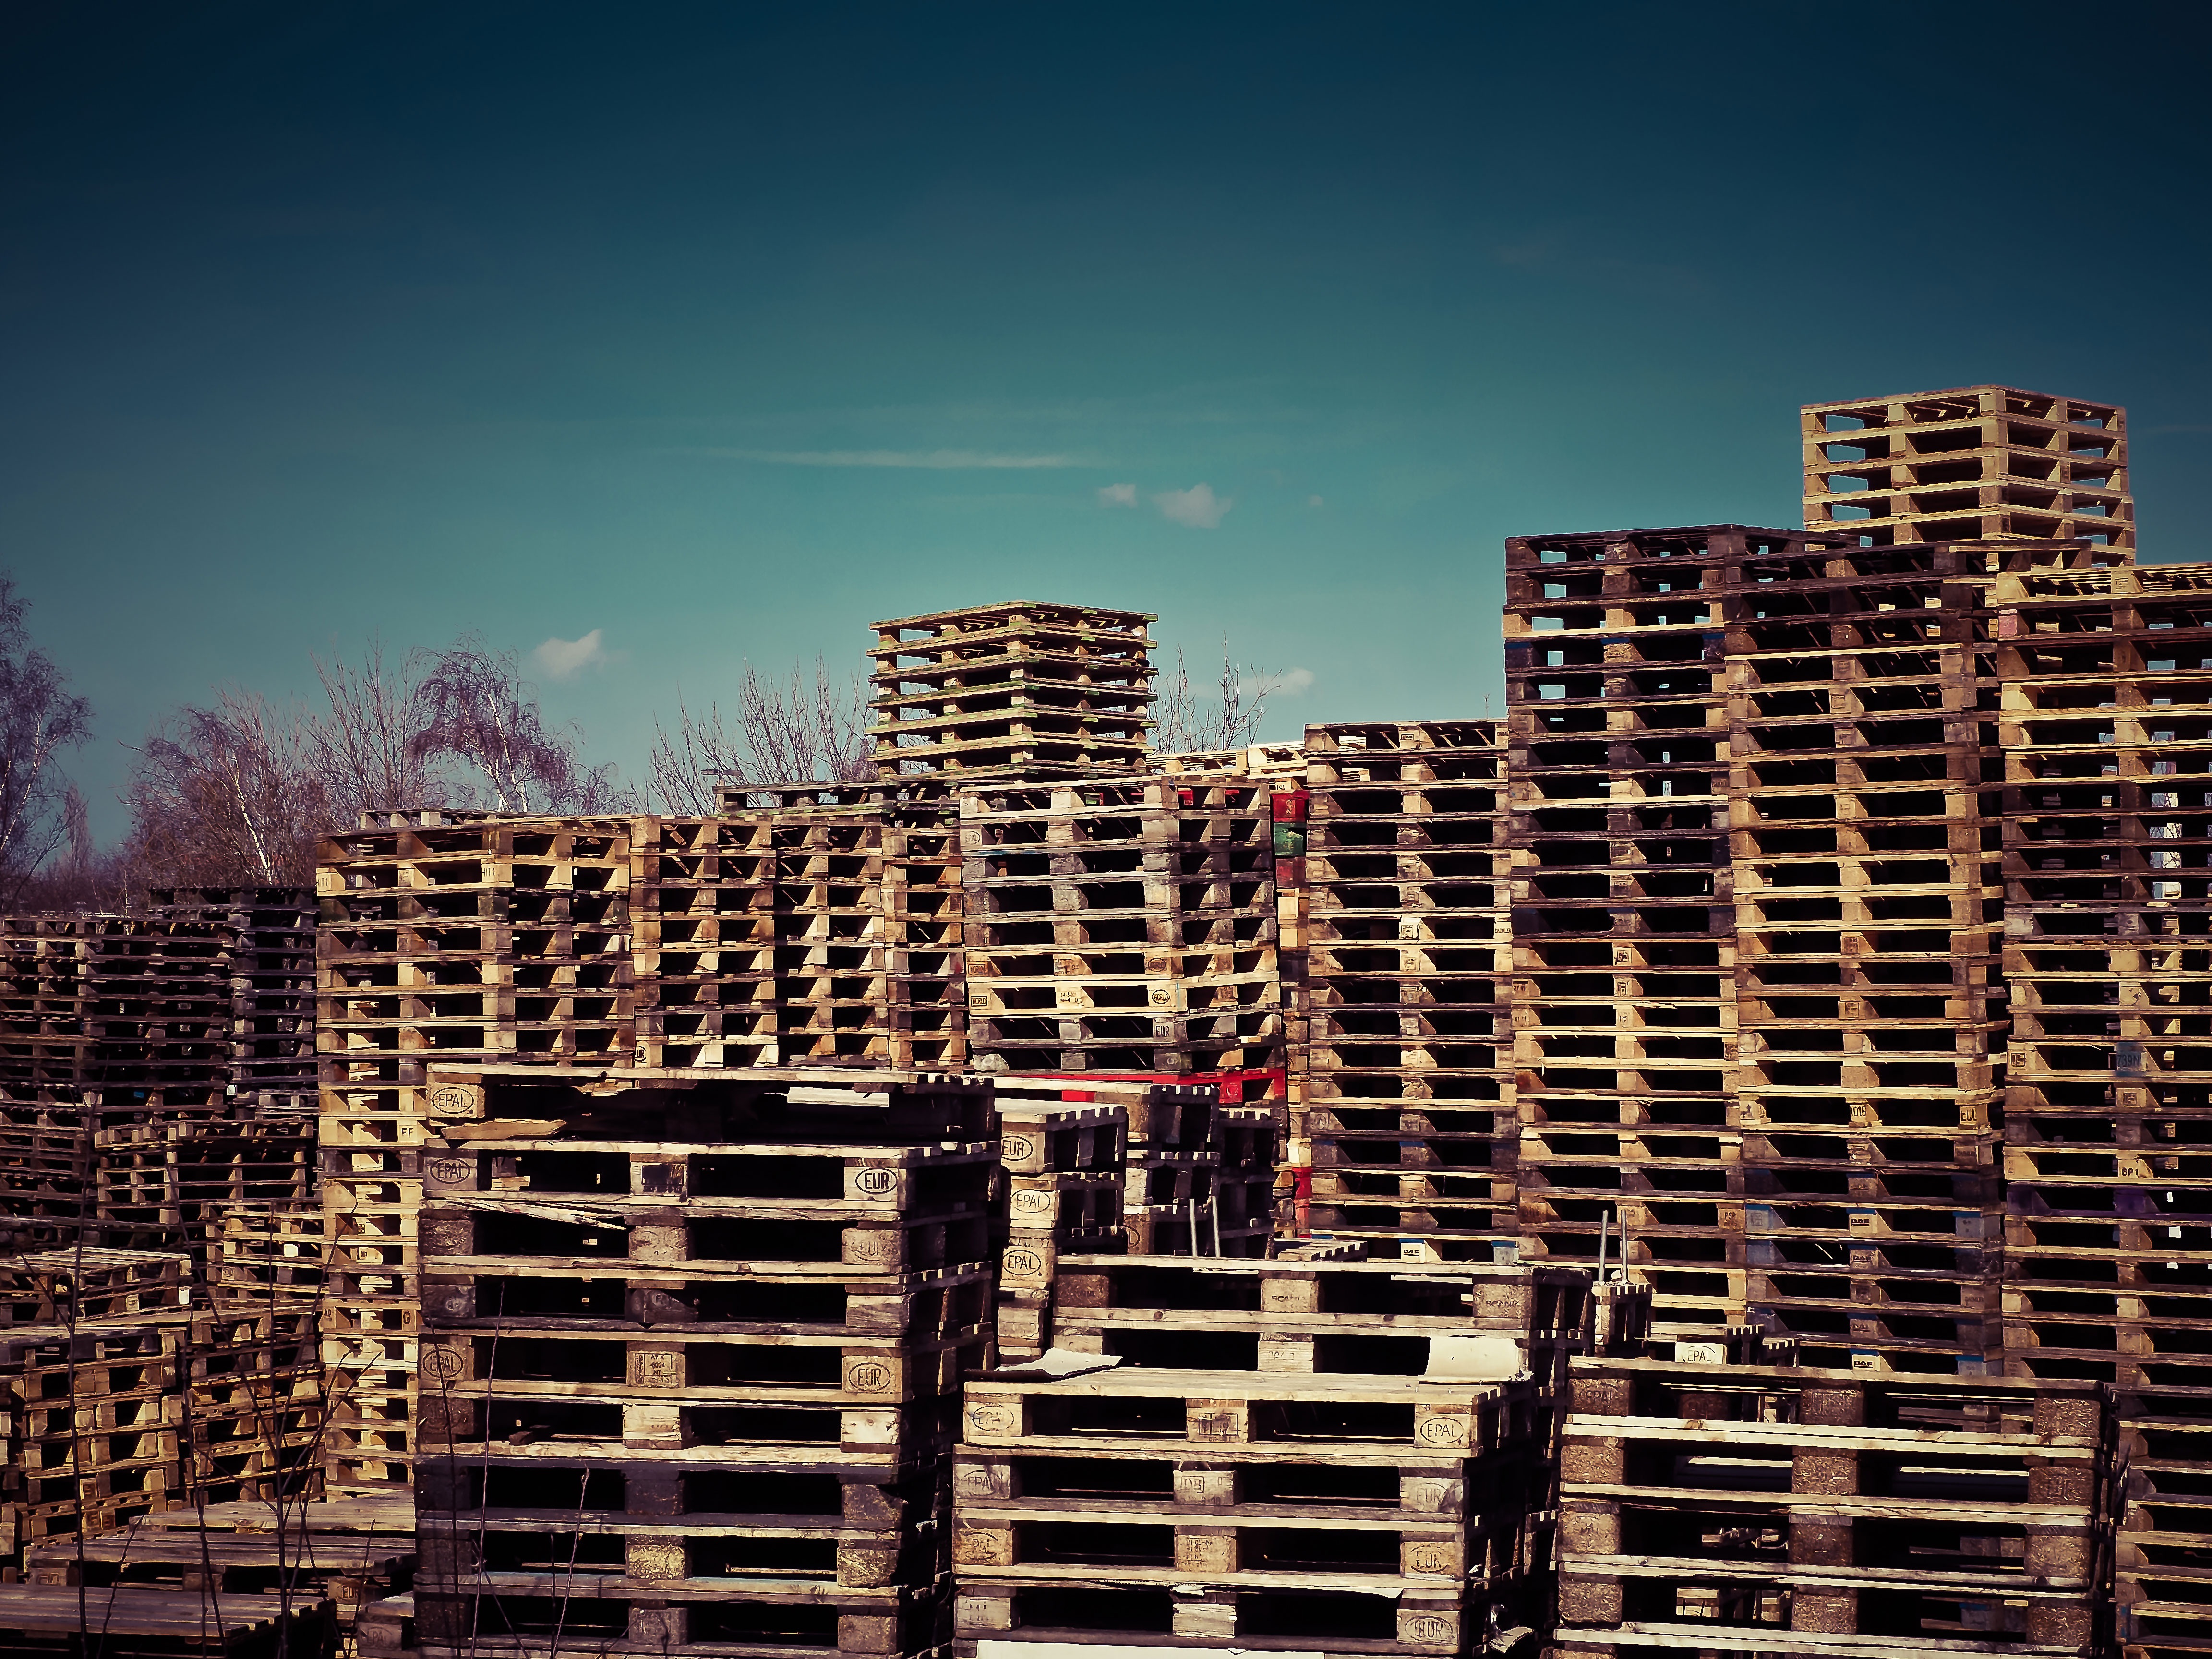
horizon, architecture, wood, skyline, night, city, skyscraper, cityscape, downtown, evening, reflection, stack, tower block, storage, stacked, boards, pallets, shape, metropolis, condominium, stacked up, holzstapel, wooden pallets, euro pallets, urban area, residential area, palettstapel, human settlement, metropolitan area